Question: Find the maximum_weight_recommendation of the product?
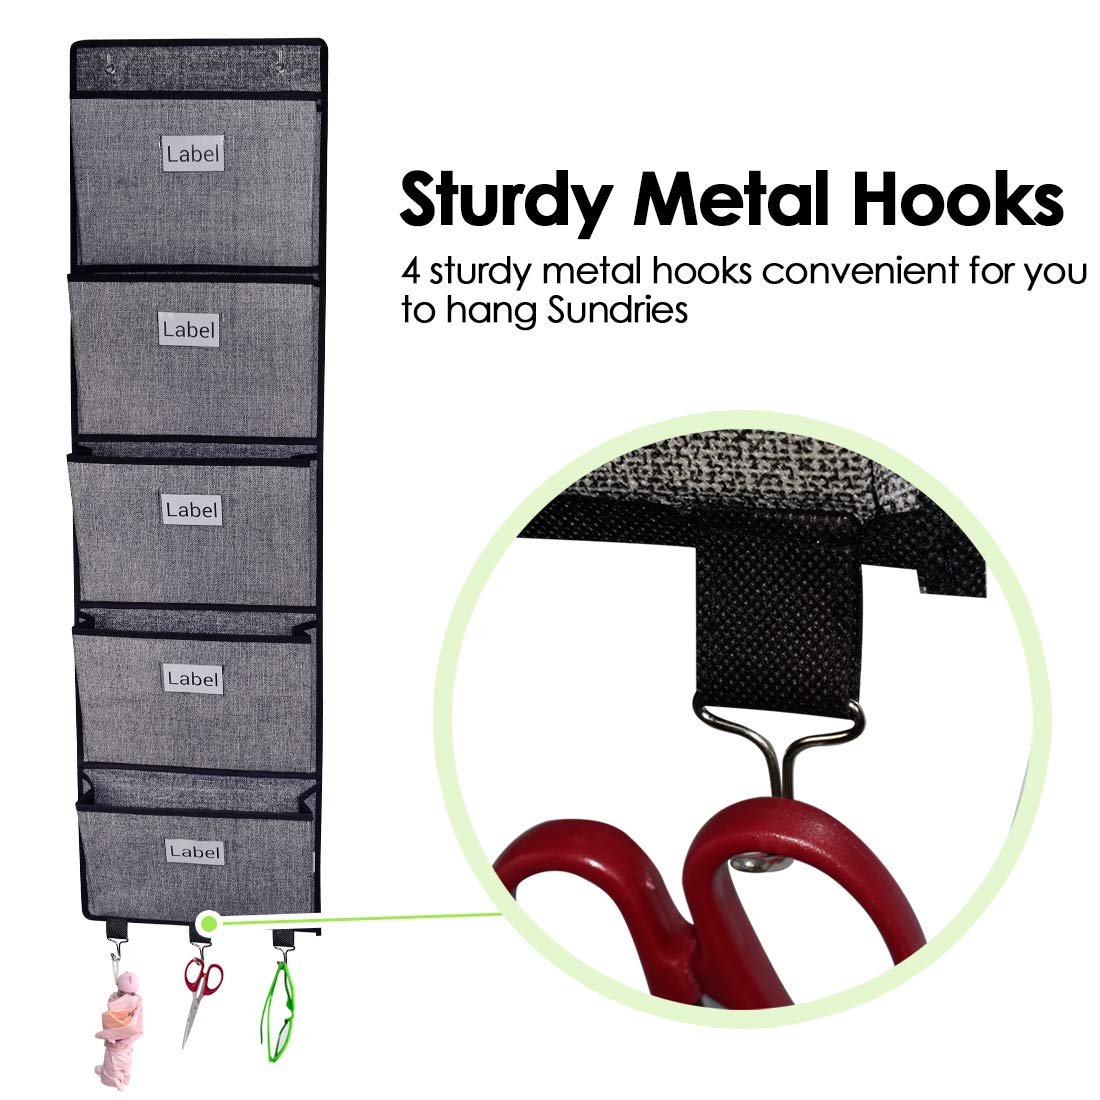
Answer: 4.0 ton